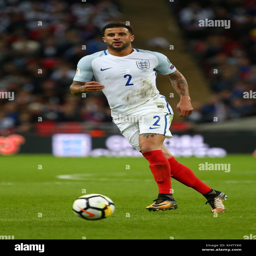
football player during the match